Kareem Richardson

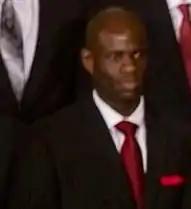
Richardson visits the White House in 2013 following Louisville's 2013 national championship.

Kareem Andre Richardson (born August 8, 1974) is an American basketball coach who is the former head coach at the University of Missouri–Kansas City (UMKC).